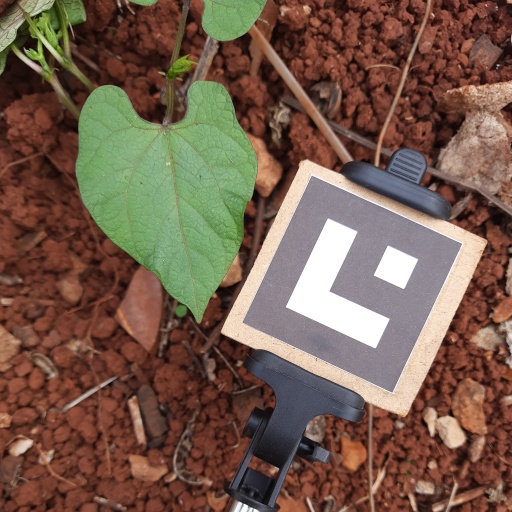
Observations: wavy surface, no eating holes, under shade